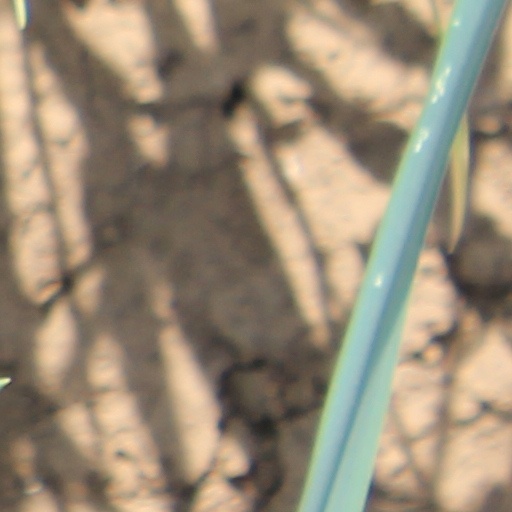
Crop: wheat